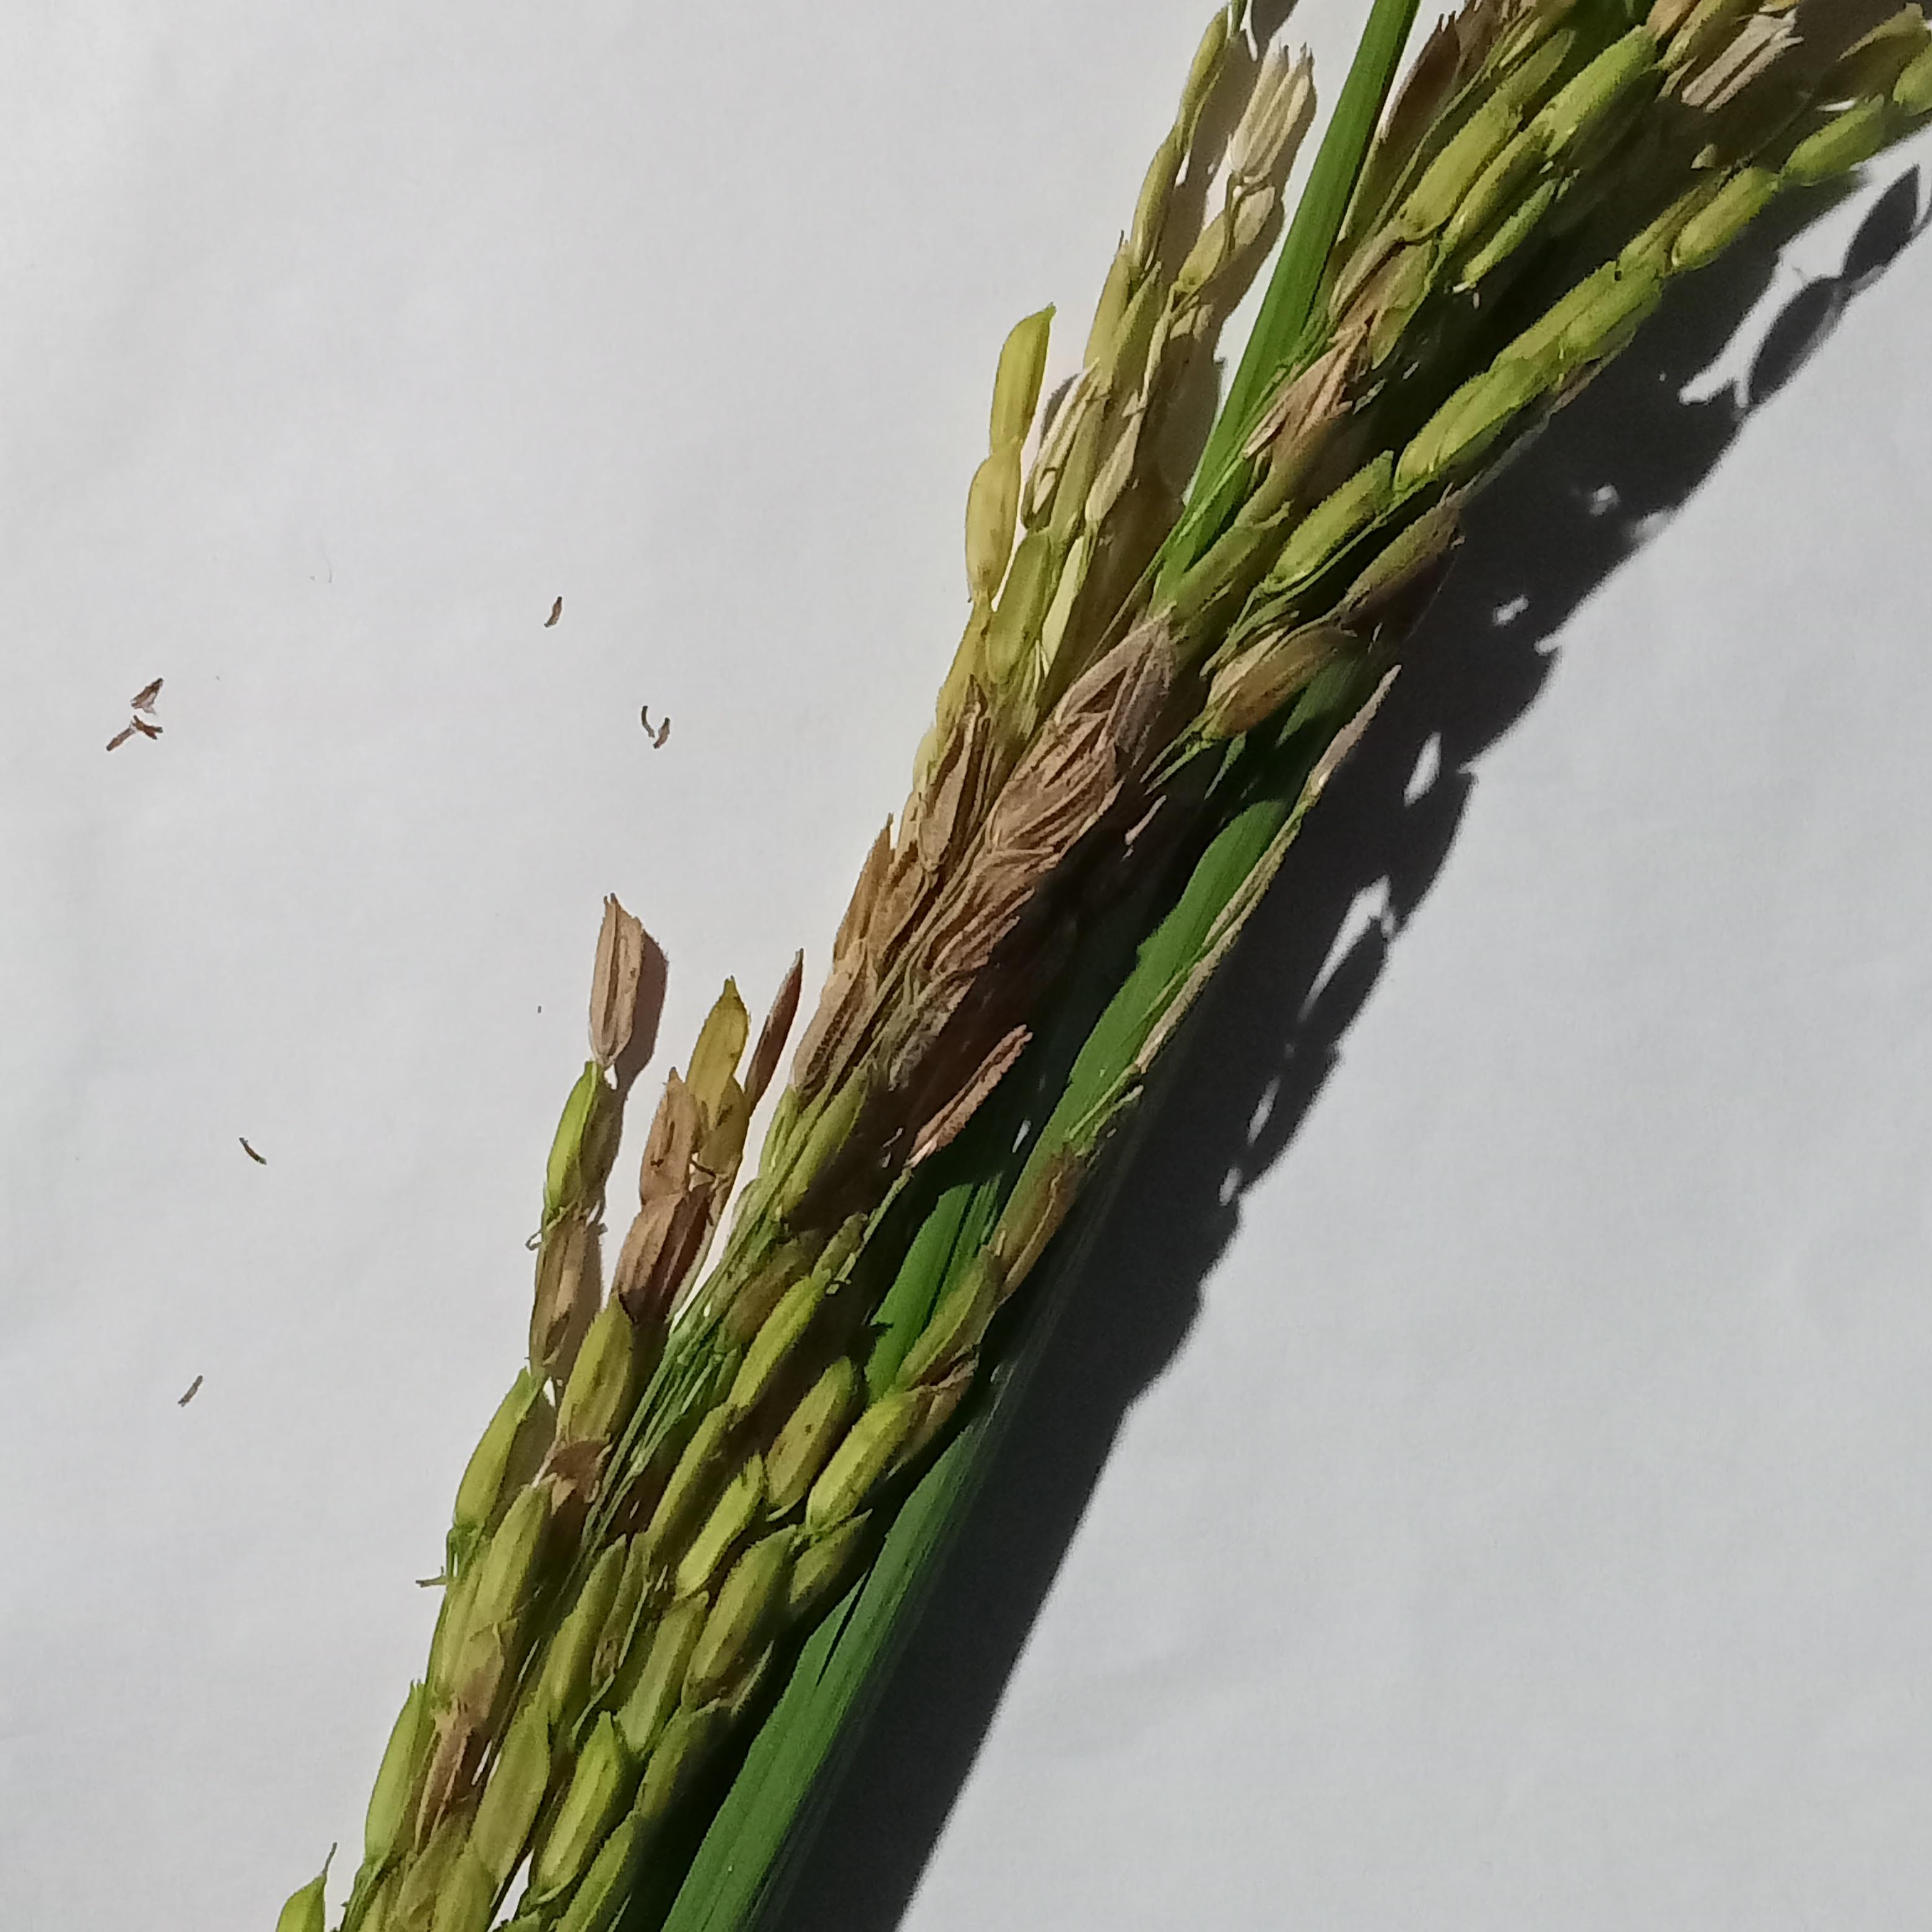
Label: Rice___Neck_Blast